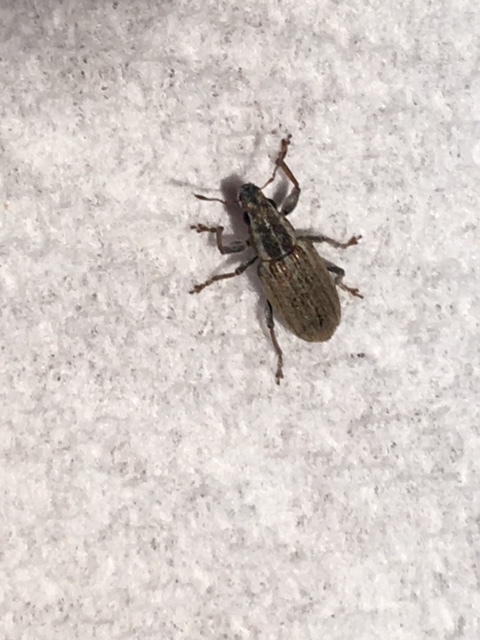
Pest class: pea_leaf_weevil